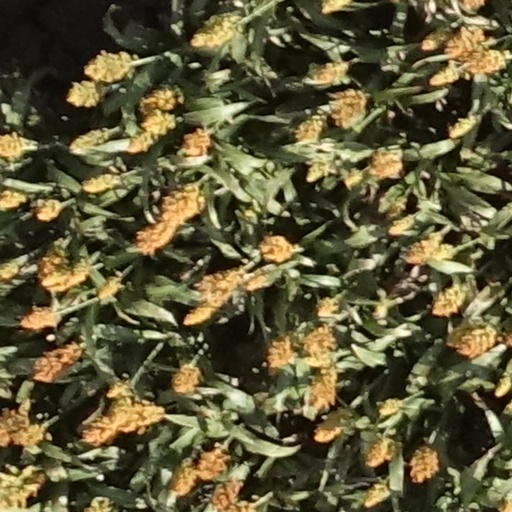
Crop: sorghum